Sara Hildén

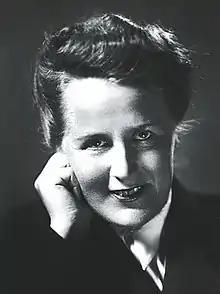
Sara Hildén

Sara (Saara) Ester Hildén (1905–1993) was a Finnish businesswoman and art collector. After meeting the ceramist Rut Bryk in 1944, she developed an interest in contemporary art. This was intensified after her marriage with the painter in 1949. In the 1950s, she established fashion shops in Tampere and Lahti. Thanks to their success, in 1961 she was able to build an outstanding collection of contemporary Finnish art which was expanded over the years to include items from the world's top international artists. In 1962, it became the basis of the Sara Hildén Foundation which led to Tampere's Sara Hildén Art Museum, opened to the public in 1979. Today the Foundation organizes exhibitions of both Finnish and international art.